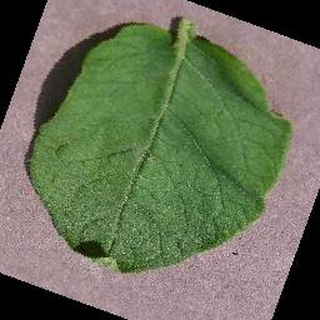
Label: healthy_potato